1–8 Collingham Gardens

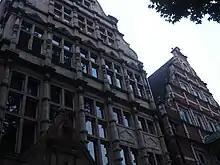
1–8 Collingham Gardens

1–8 Collingham Gardens are eight Grade II* listed houses in Collingham Gardens in the Royal Borough of Kensington and Chelsea, London. The houses were built by the firm of Ernest George and Peto between 1883 and 1888. Architecturally, they are representative of late-Victorian individualism.